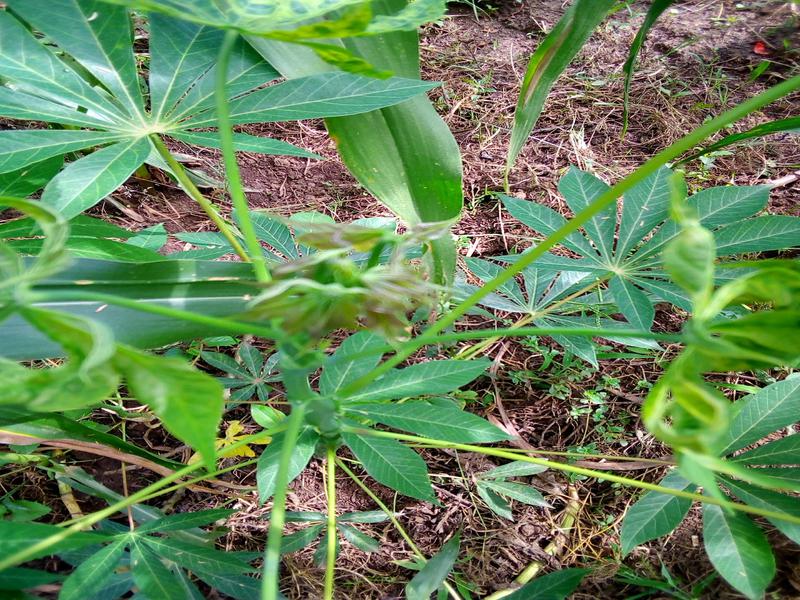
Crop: cassava
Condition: mosaic_disease